Cobb–Eickelberg Seamount chain

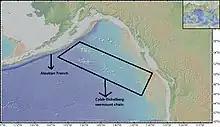
Cobb-Eickelberg seamount chain extending all the way to Aleutian Trench

Seamounts are created at hotspots. These are isolated areas within tectonic plates where plumes of magma rise through the crust and erupt at the surface. This creates a chain of submarine volcanoes and seamounts.